Military history of the Mi'kmaq

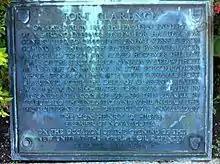
Eastern Battery Plaque, Dartmouth, Nova Scotia

There were six raids on Dartmouth during this time period. In July 1750, the Mi'kmaq killed and scalped 7 men who were at work in Dartmouth.